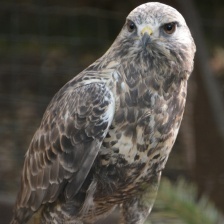
Species: ROUGH LEG BUZZARD
Scientific name: BUTEO LAGOPUS